MicrOmega-IR

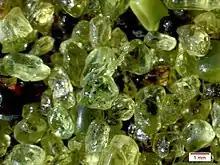
Grains of Earth olivine, one of the minerals MicroOmega is designed to detect

MicrOmega-IR is an infrared hyperspectral microscope that is part of the science payload on board the European "Rosalind Franklin" rover, tasked to search for biosignatures on Mars. The rover is planned to be launched not earlier than 2028. MicrOmega-IR will analyse "in situ" the powder material derived from crushed samples collected by the rover's core drill.